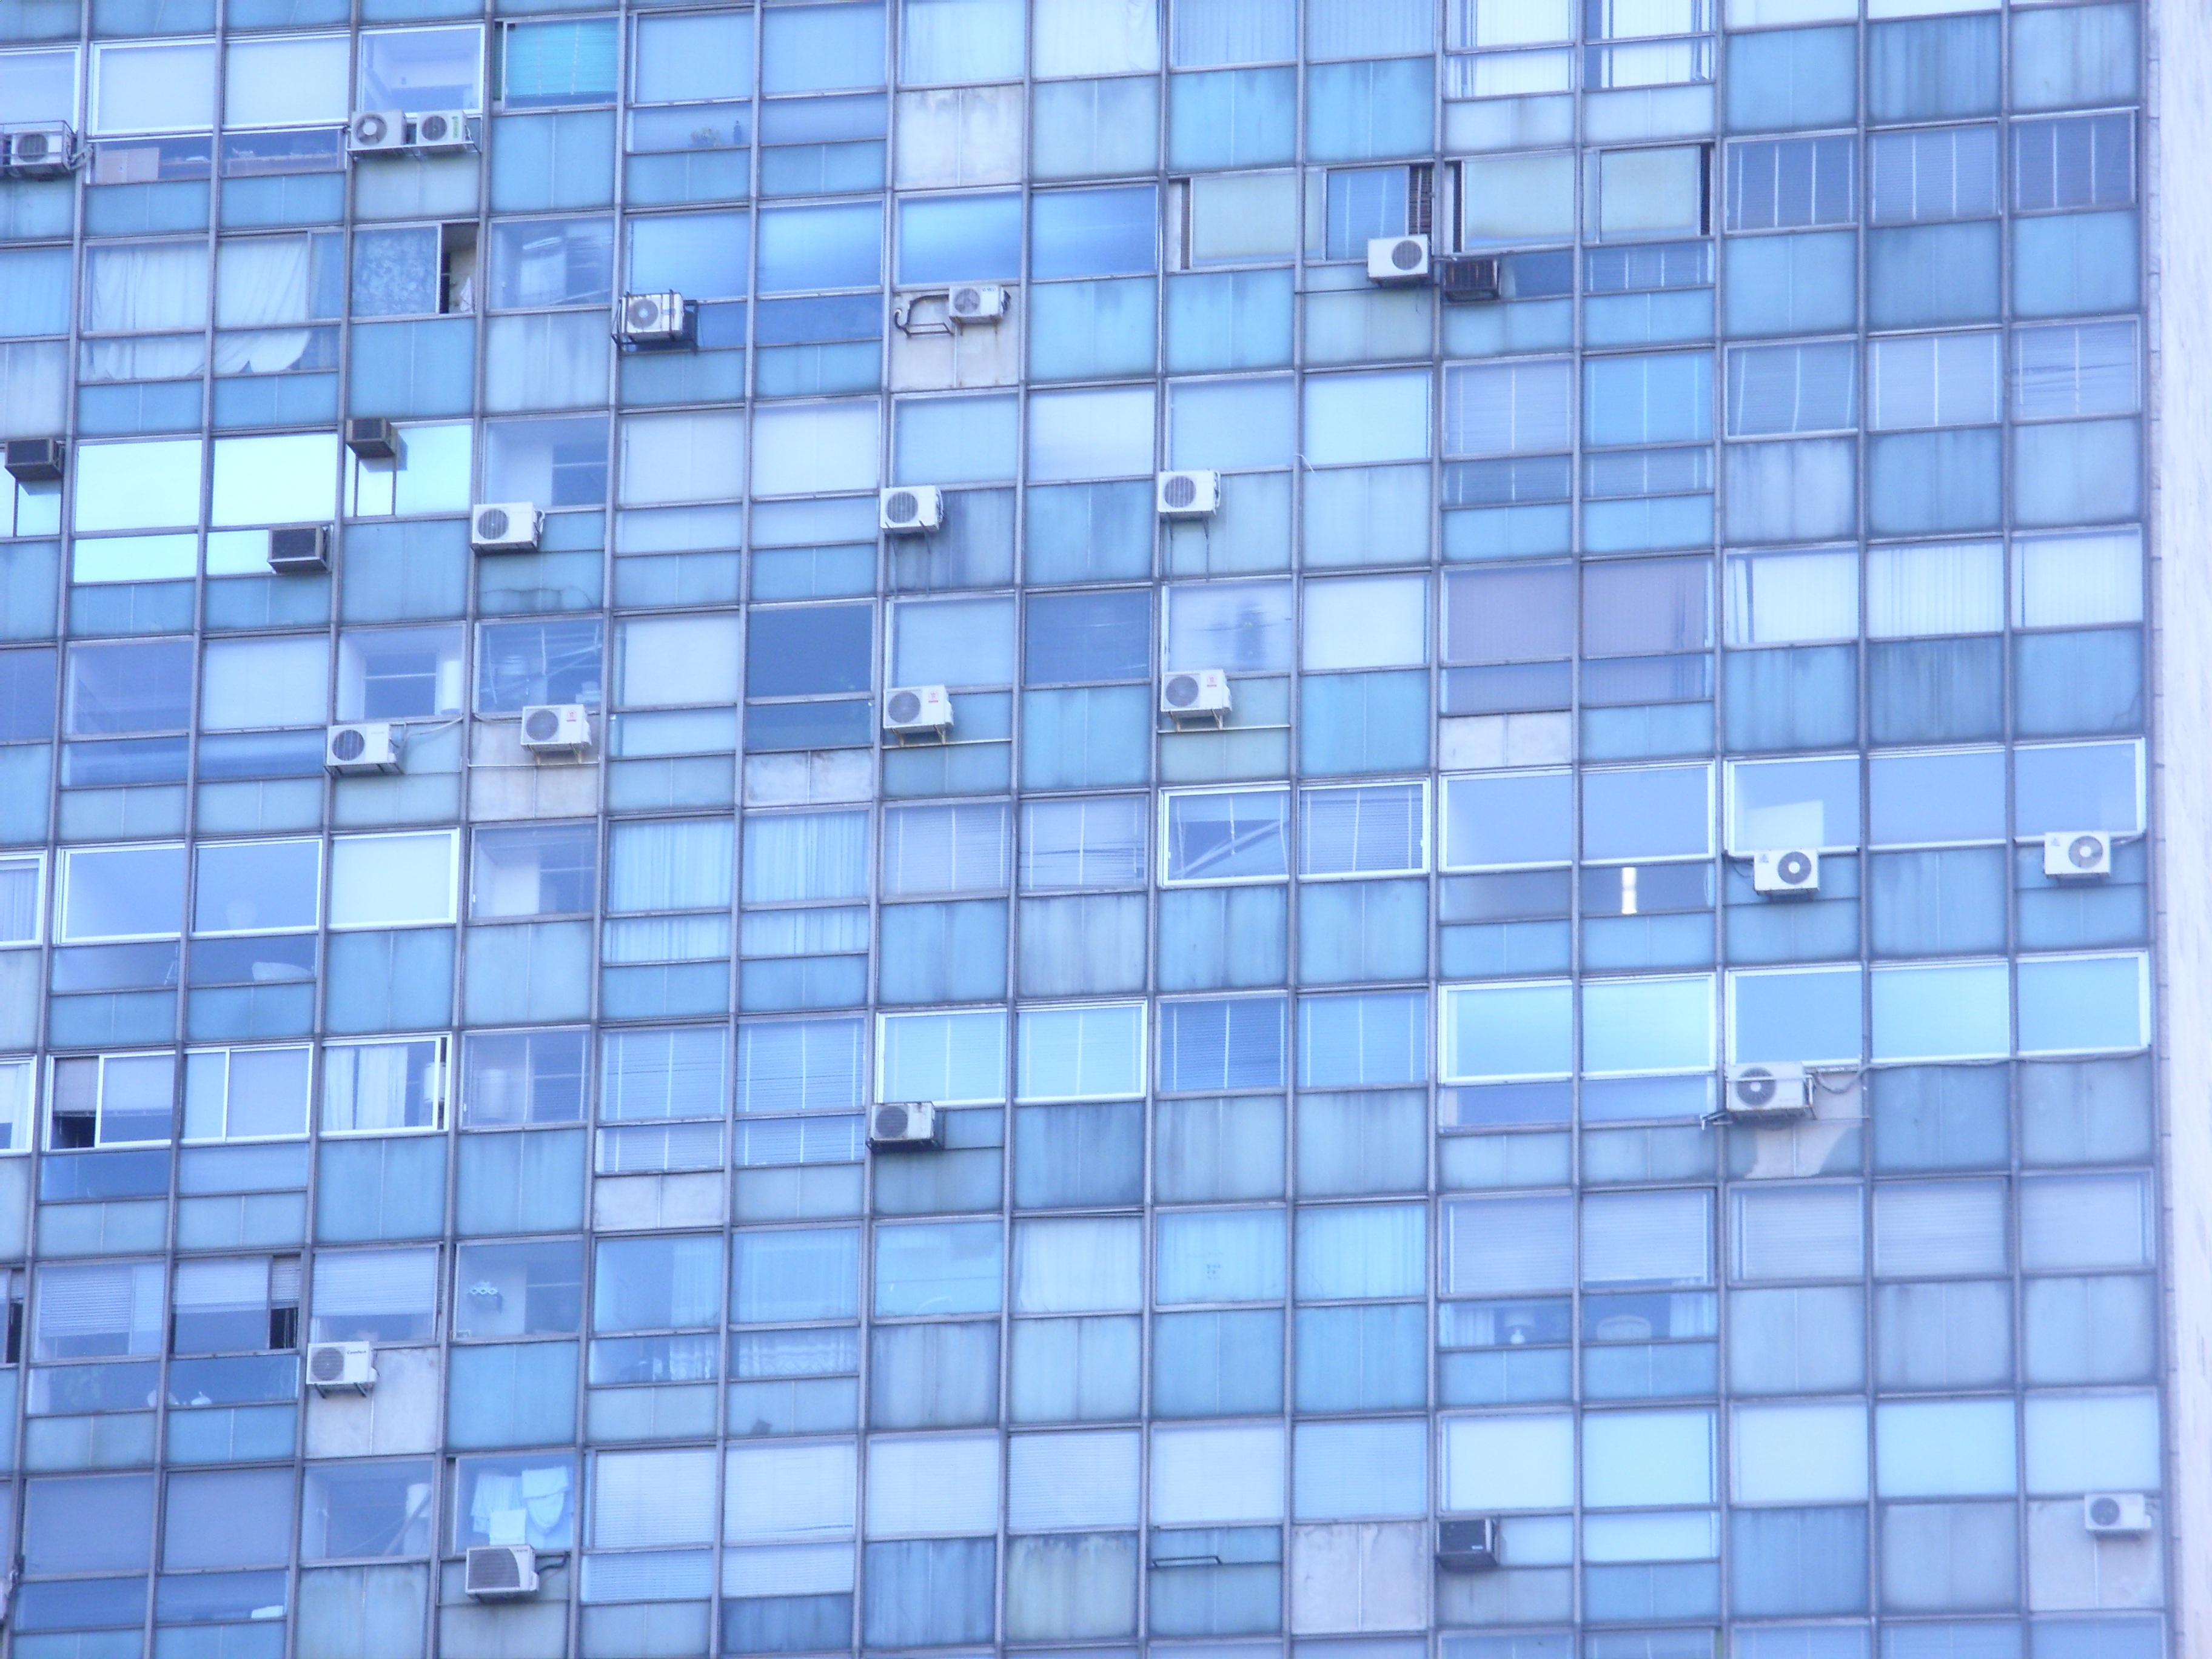
window, glass, skyscraper, wall, pattern, line, facade, tile, blue, interior design, art, design, windows, symmetry, shape, arquitecture, flooring, daylighting, window covering, font font class building font font, font font class glass font font